Sky position (RA, Dec in degrees): 207.913, -1.478
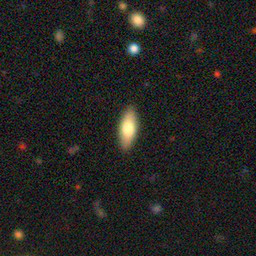
Galaxy morphology: In-between Round Smooth Galaxies